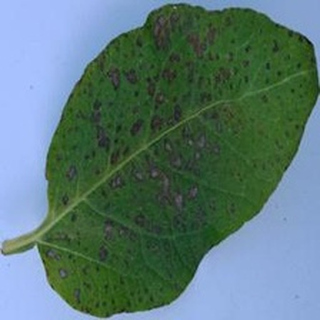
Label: potato_early_blight